Uxbridge Moor

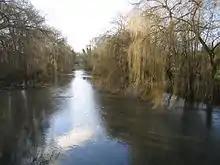

Uxbridge Moor is a nature reserve in Uxbridge in the London Borough of Hillingdon. It is a Site of Metropolitan Importance for Nature Conservation.